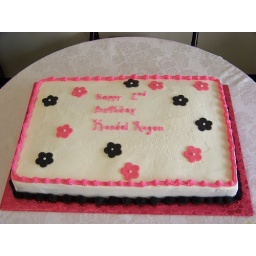
A 1/2 sheet white cake covered in white buttercream icing, accented with black and pink icing, decorated with black and pink fondant petals